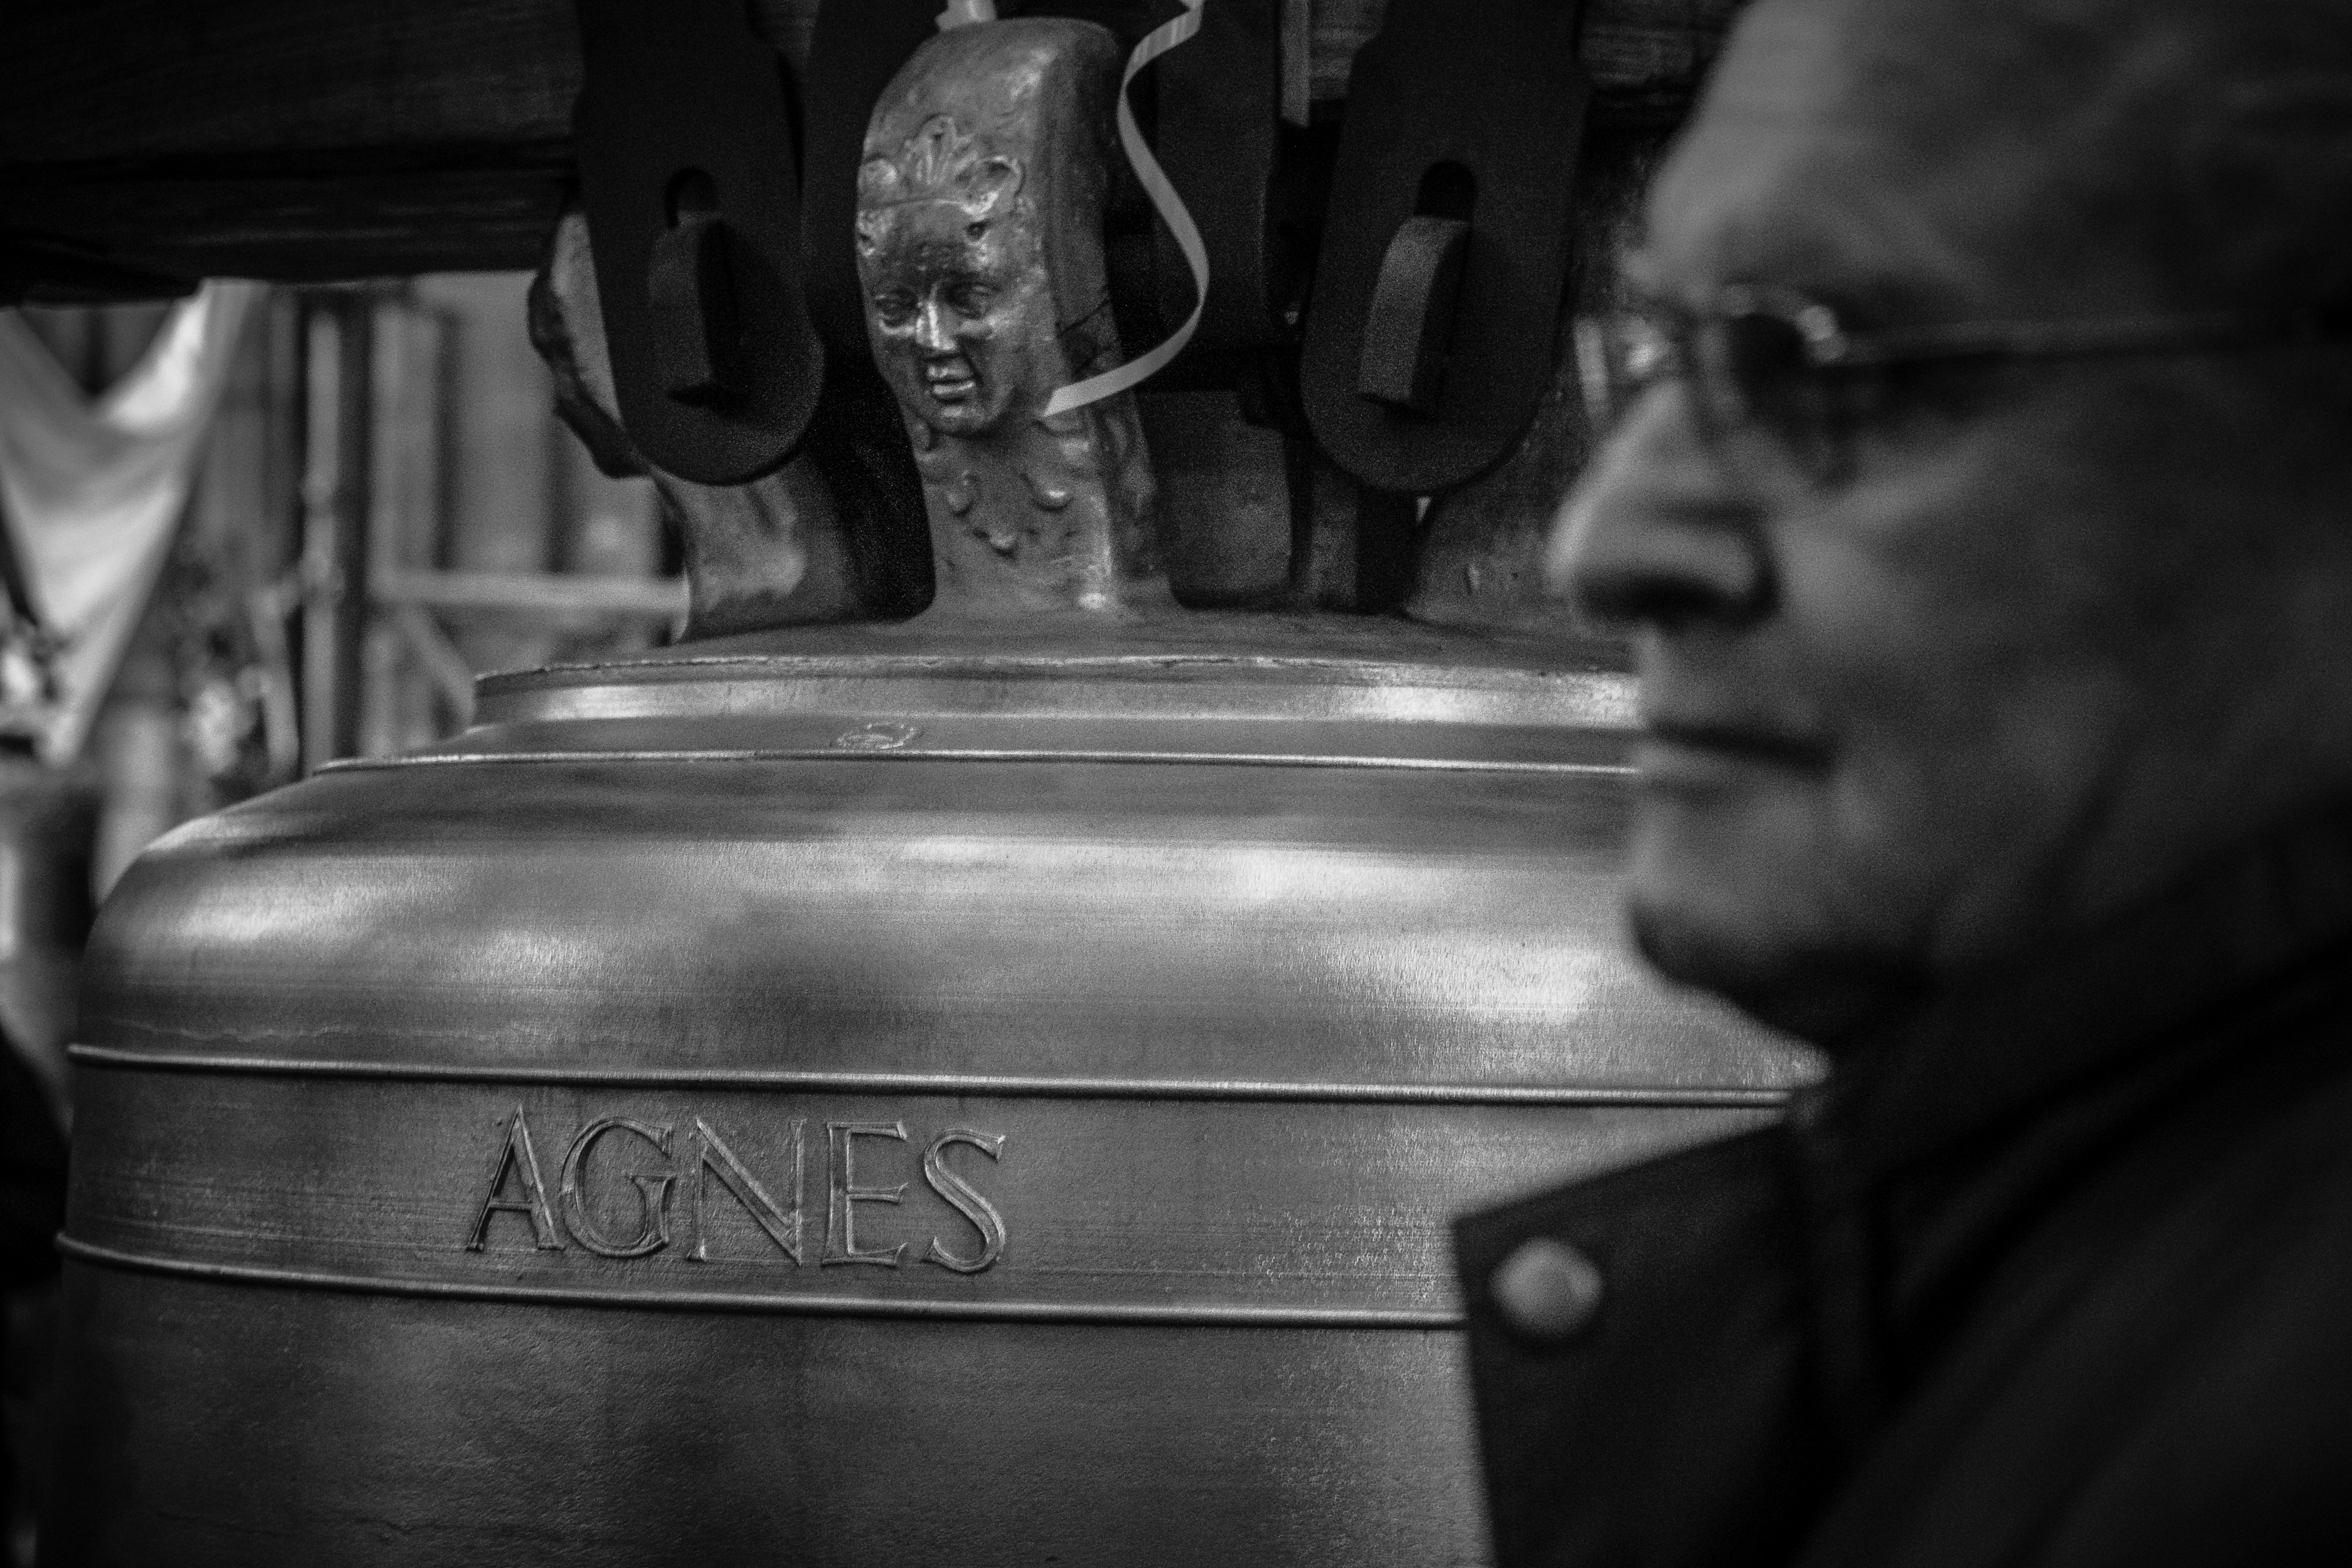
black and white, street, photography, urban, travel, france, fujifilm, darkness, black, monochrome, reflex camera, bw, blackandwhite, blackwhite, digital camera, ngc, normandy, fuji, stphotographia, fujixt1, fujix, noireblanc, rouen, monochrome photography, film noir, single lens reflex camera